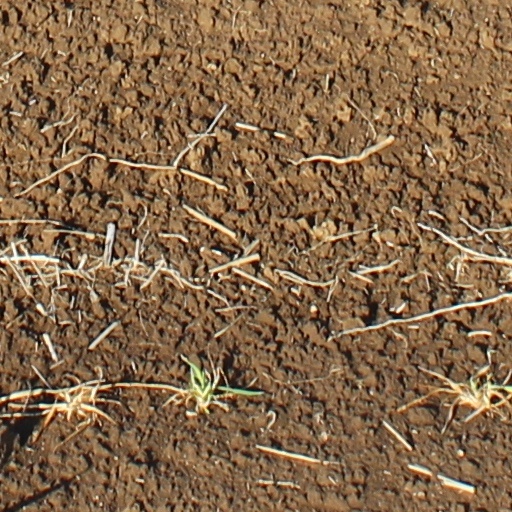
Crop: wheat